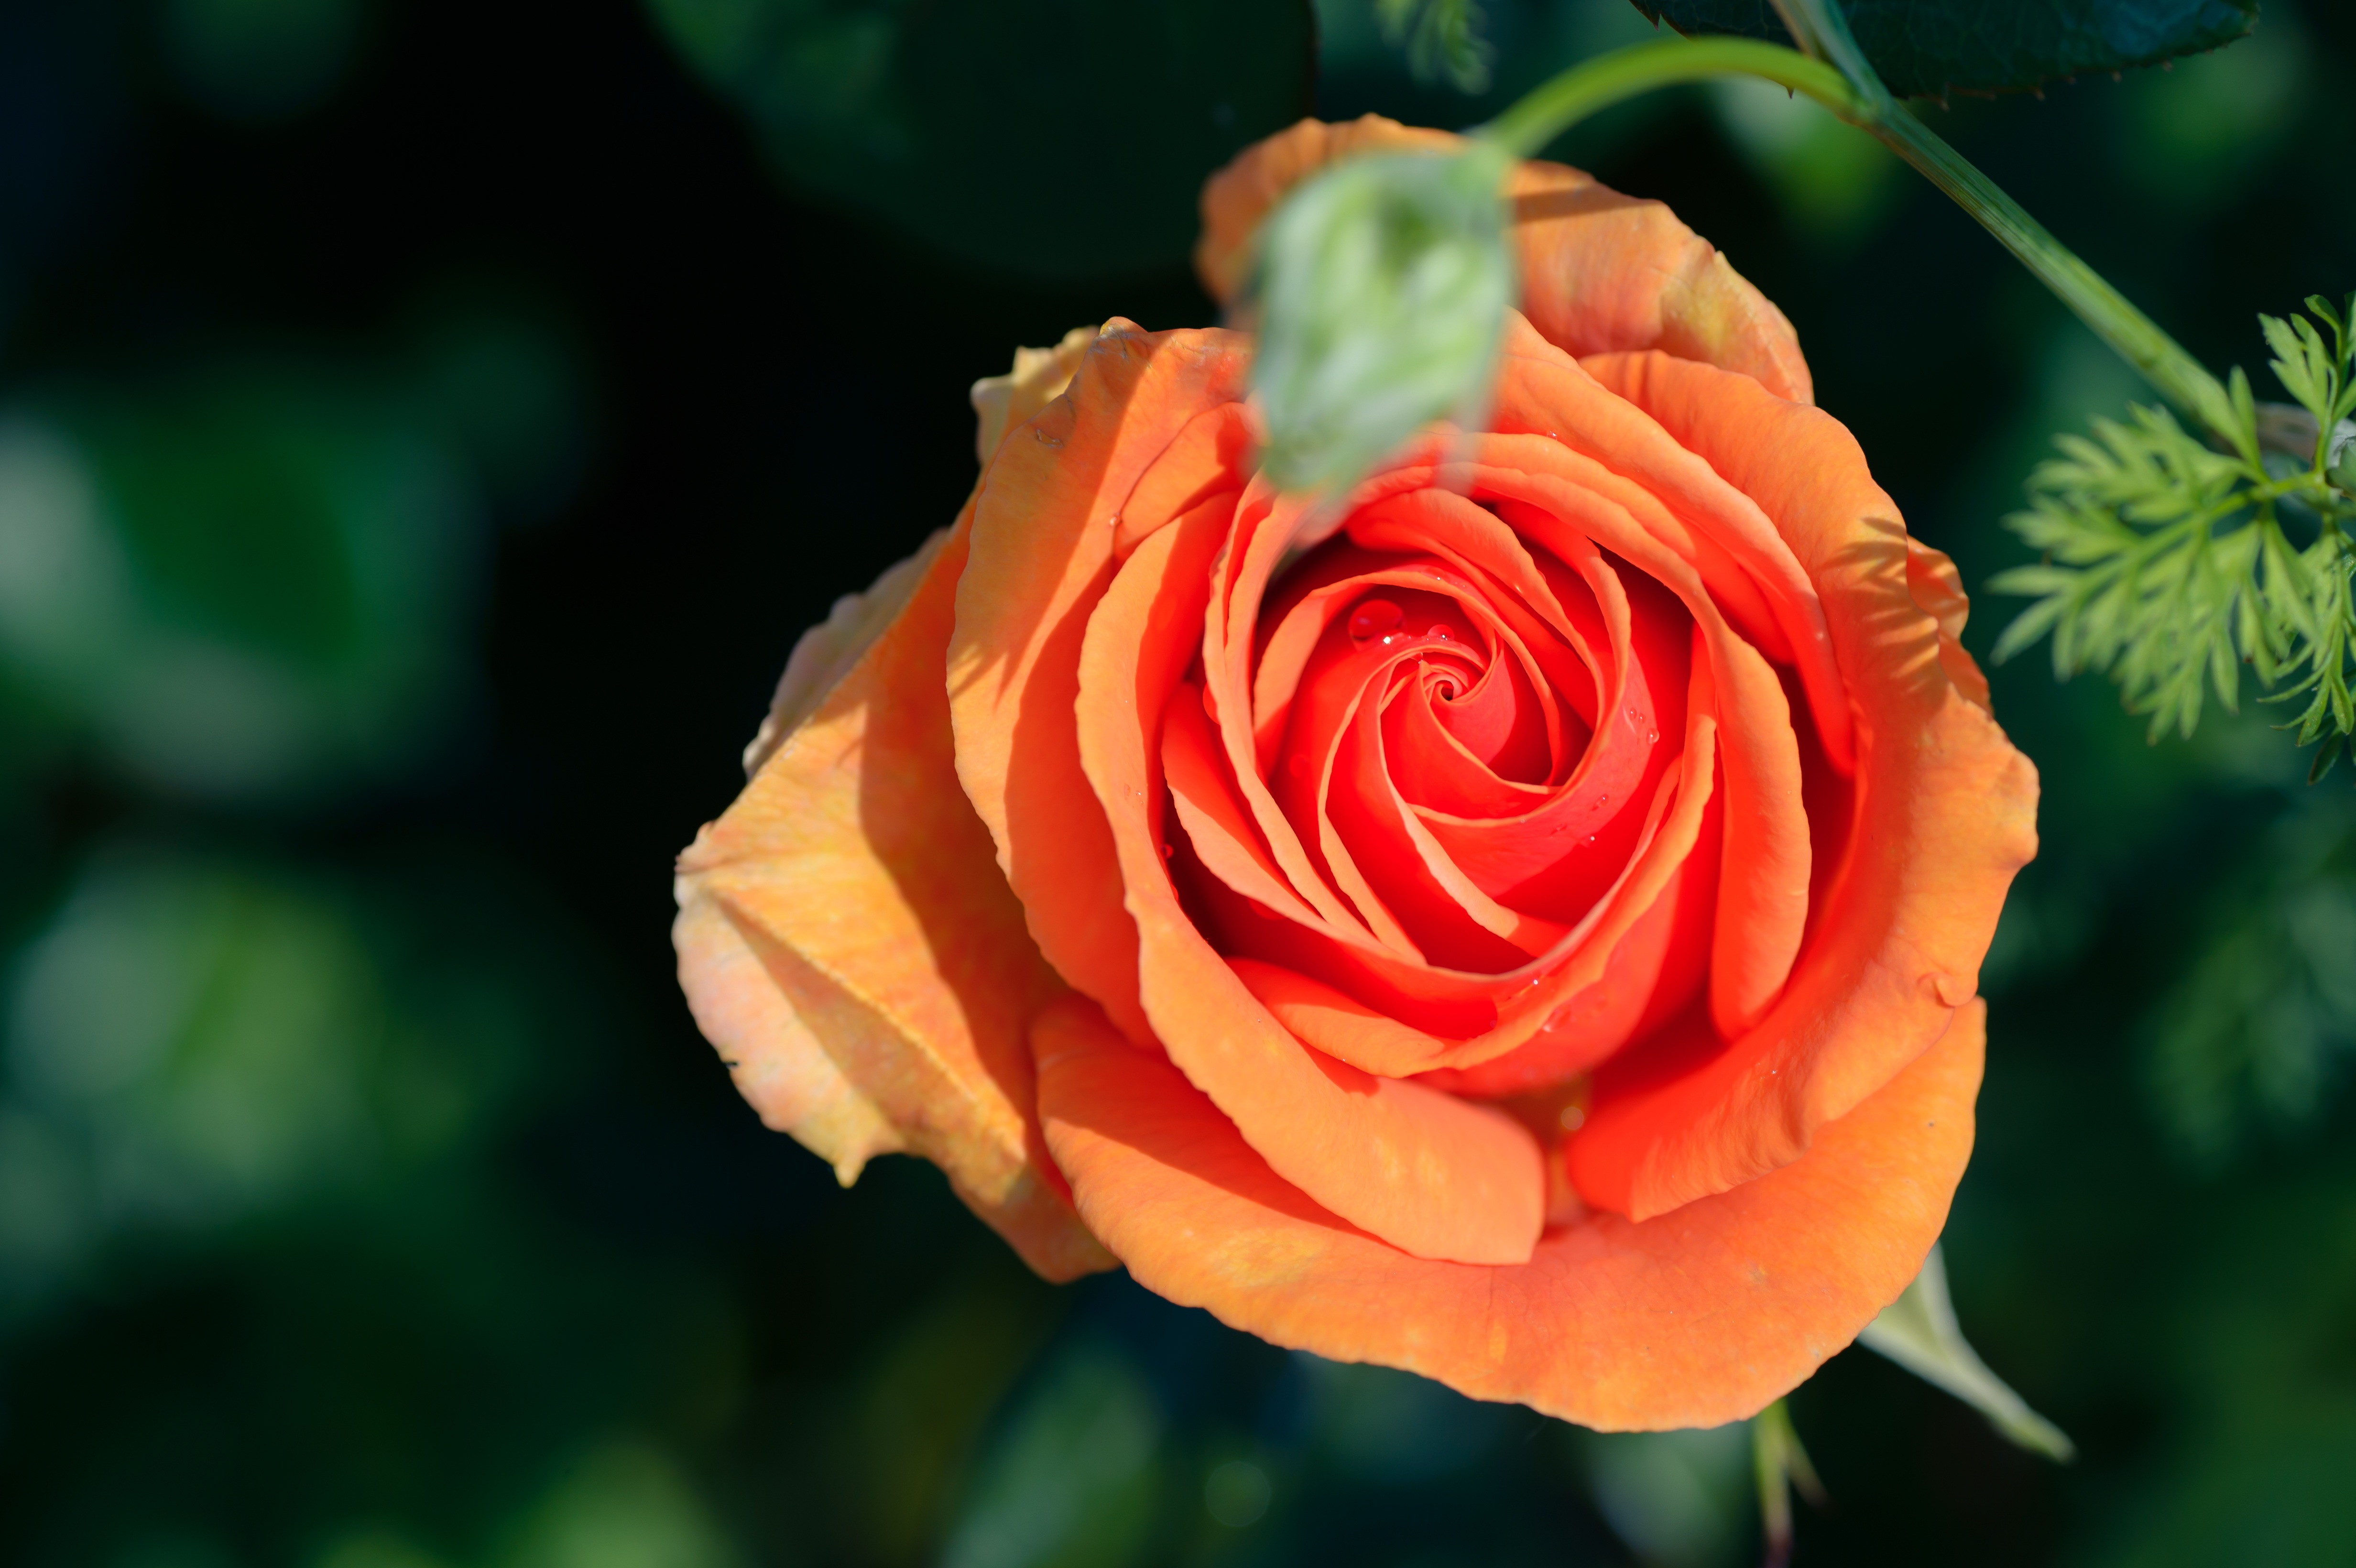
plant, flower, petal, rose, orange, red, natural, flora, flowers, flower garden, floribunda, macro photography, rose garden, flowering plant, garden roses, rose family, plant stem, land plant, rose order